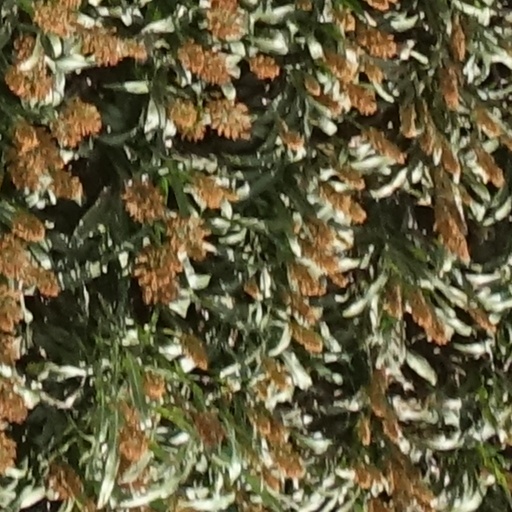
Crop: sorghum